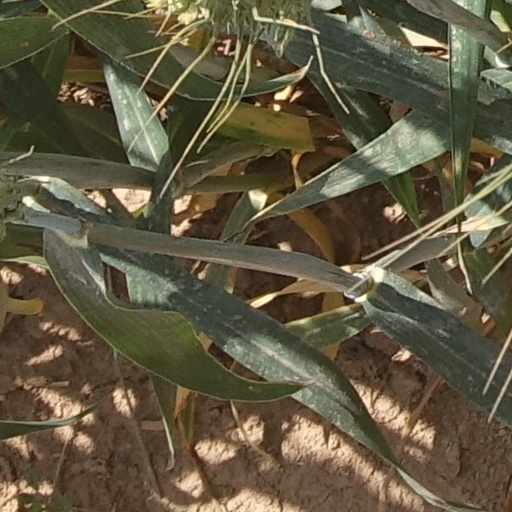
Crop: wheat